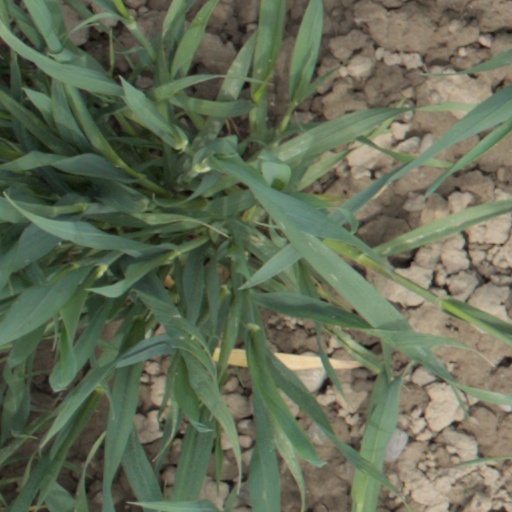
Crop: wheat